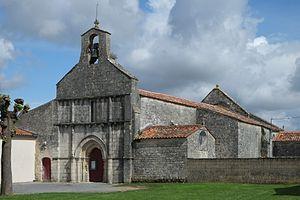
Église Saint-Laurent Forges Charente-Maritime France This building is indexed in the Base Mérimée, a database of architectural heritage maintained by the French Ministry of Culture,
Forges est une commune du Sud-Ouest de la France, située dans le département de la Charente-Maritime.
Les églises de la Charente-Maritime présentent une grande diversité, d'une commune à une autre, et se distinguent par des styles et des périodes de construction différentes. De nombreux édifices témoignent cependant de l'épanouissement, aux XIᵉ et XIIᵉ siècles d'une forme d'art roman spécifique, appelée art roman saintongeais, caractérisée par une simplicité des formes et un décor sculpté, souvent très riche.
Cet article recense une partie des monuments historiques de la Charente-Maritime, en France.